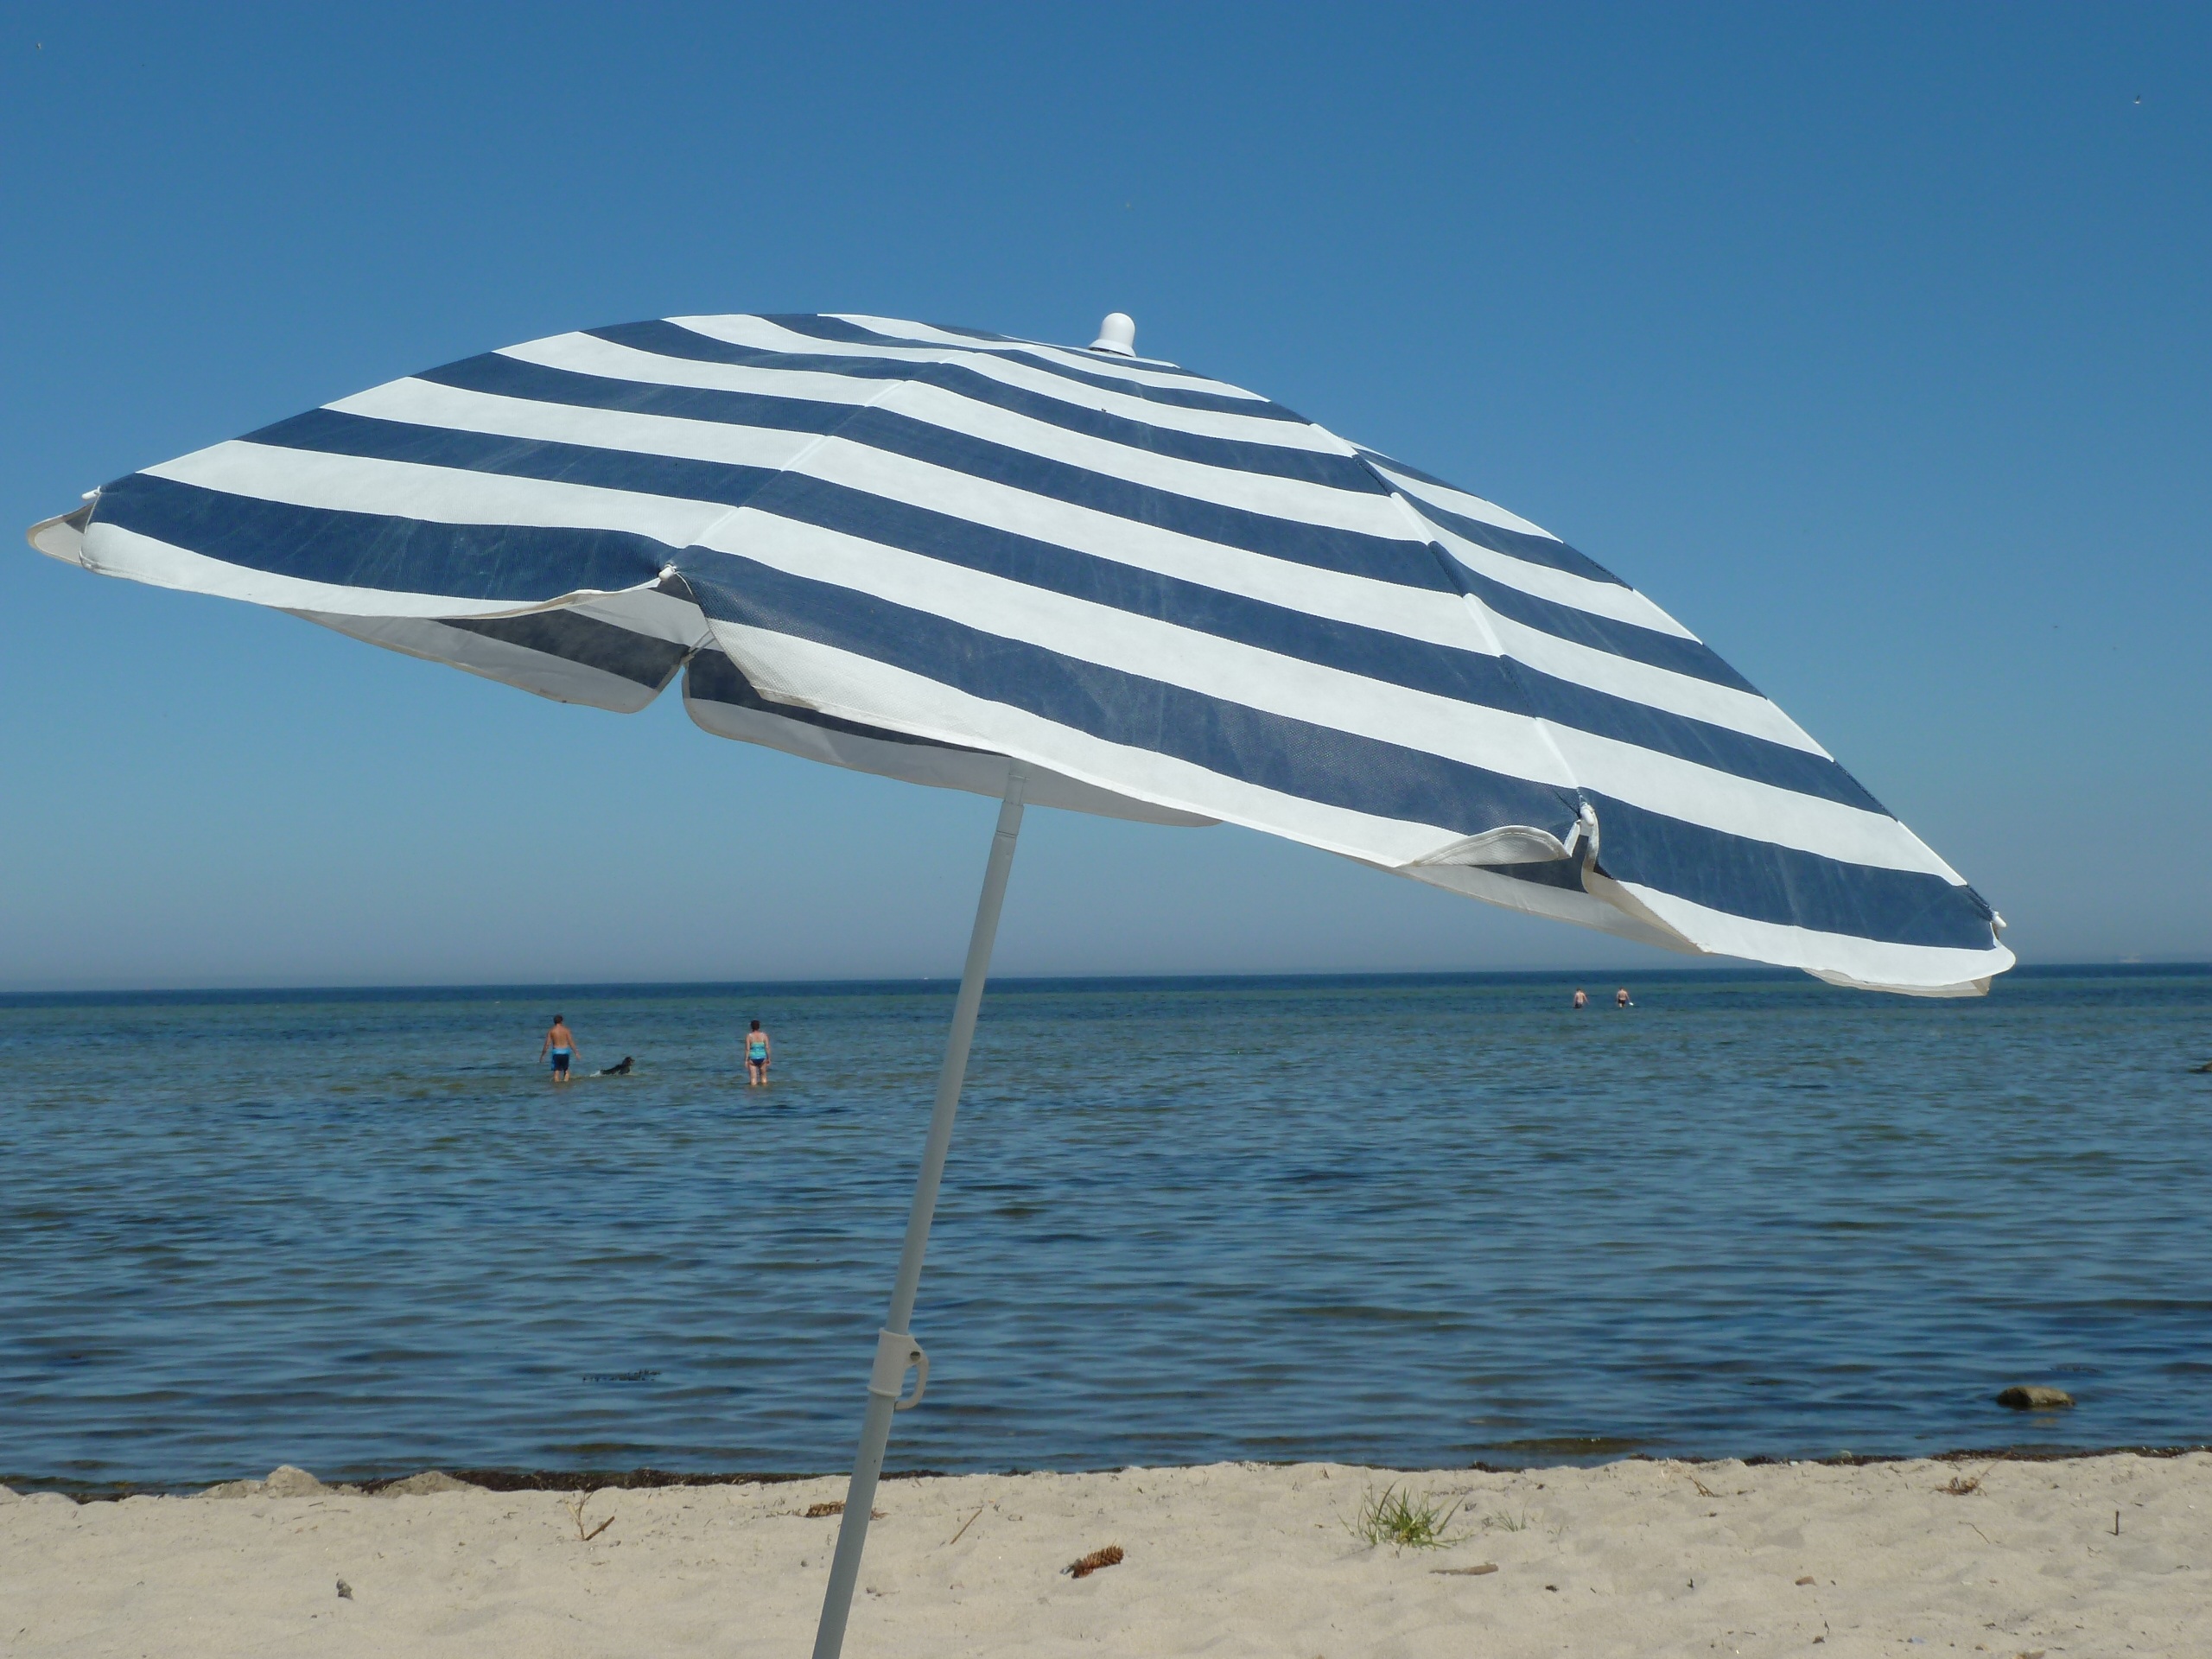
beach, sea, coast, water, ocean, sky, boat, wind, vehicle, holiday, parasol, cape, baltic sea